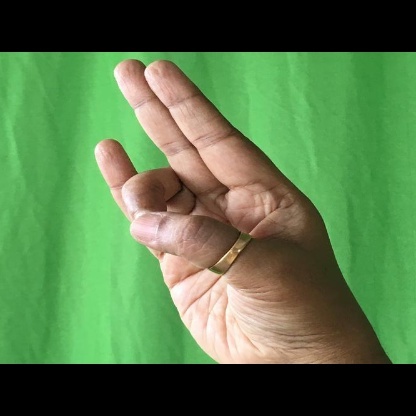
Mudra: Mayura